Roti canai

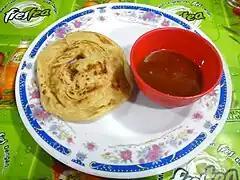
Roti canai served with mutton curry in Bukittinggi, West Sumatra

Roti canai is a flatbread made from dough that is composed of fat (usually ghee), flour, and water; some recipes also include sweetened condensed milk. The dough is repeatedly kneaded, flattened, oiled, and folded before proofing, creating layers. The dough ball is then flattened, spread out until paper-thin (usually by "tossing" it on a flat surface), and gathered into a long rope-like mass. This "rope" is then wound into a knot or spiral and flattened, so that it consists of thin flakes of dough when cooked.